Katherine Heigl

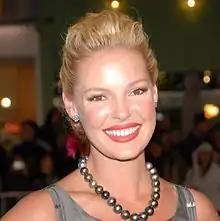
Heigl at the premiere of "27 Dresses" in 2008

Katherine Heigl (born November 24, 1978) is an American actress and model. She portrayed Dr. Izzie Stevens on the ABC television medical drama "Grey's Anatomy" from 2005 to 2010, a role that brought her recognition and accolades, including the Primetime Emmy Award for Outstanding Supporting Actress in a Drama Series in 2007.